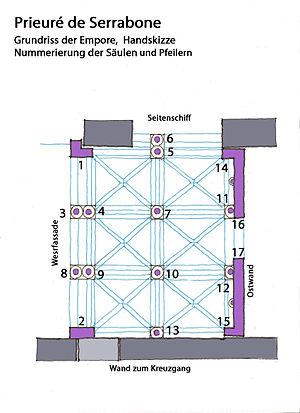
Le prieuré Sainte-Marie de Serrabona, fondé au début du XIᵉ siècle, est situé sur la commune de Boule-d'Amont dans le département français des Pyrénées-Orientales en région Occitanie, à une trentaine de kilomètres de Perpignan, dans le massif des Aspres sur les contreforts orientaux du massif du Canigou.